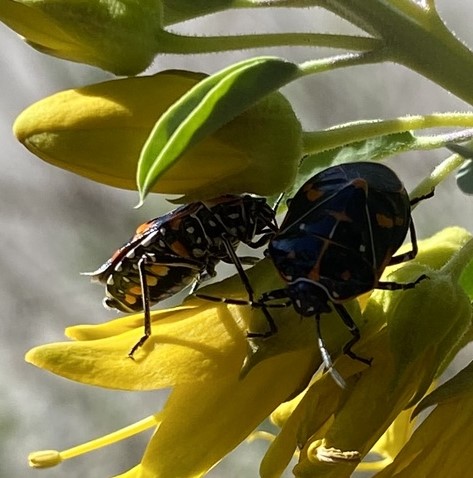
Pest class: stink_bug